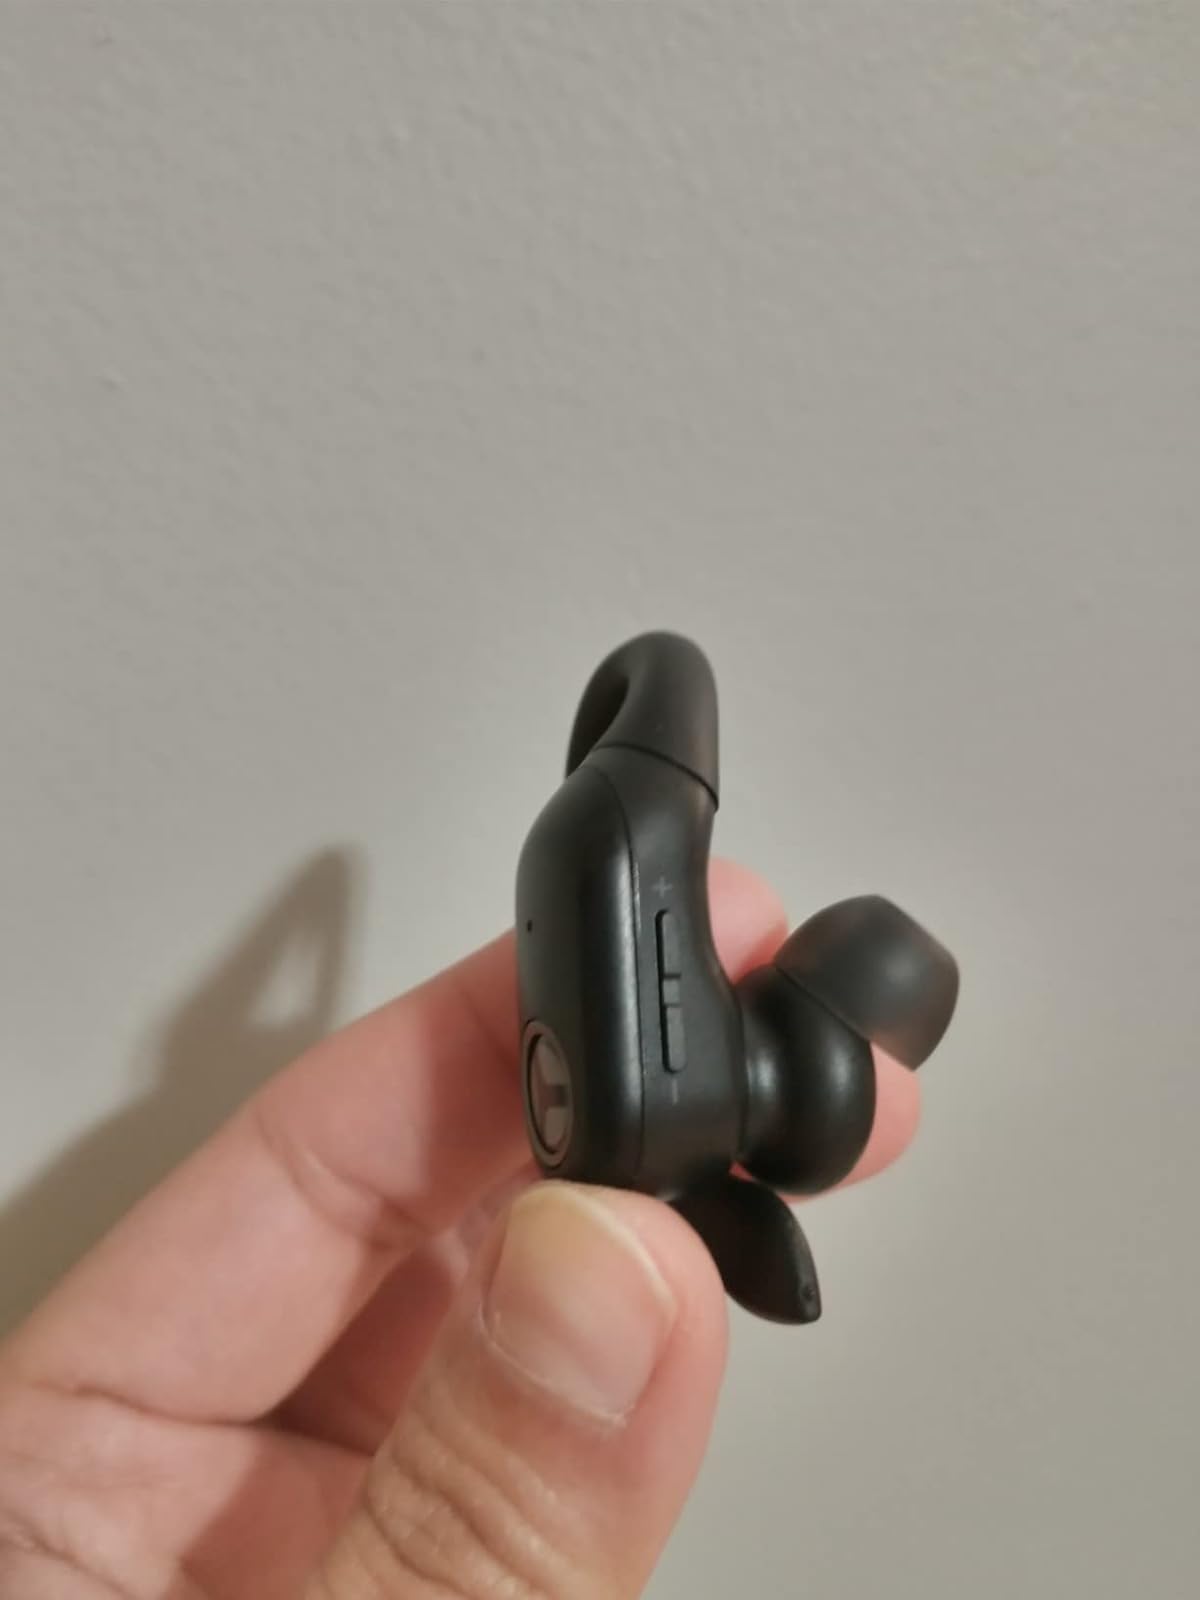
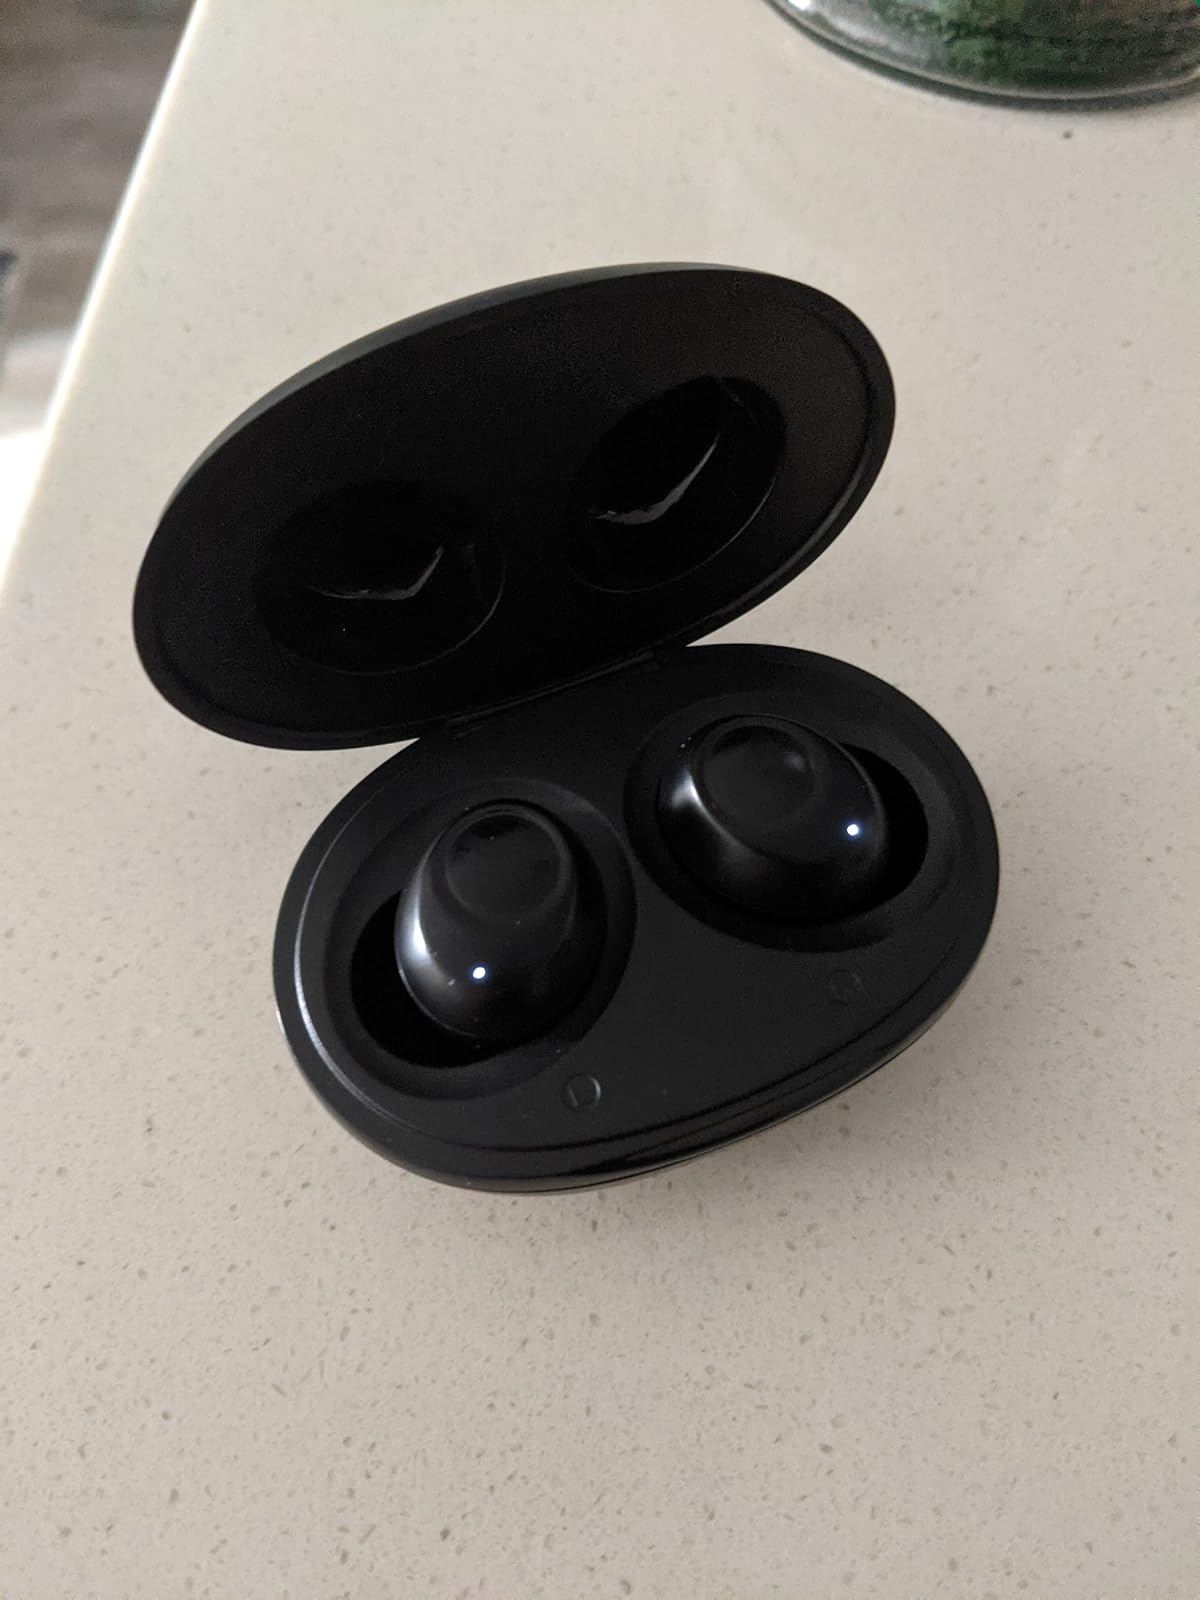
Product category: earbuds
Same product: no